Burtonport

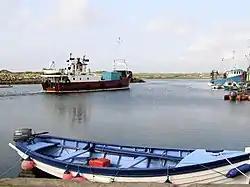
The ferry leaving Burtonport for Arranmore

As the mainland port for both the Arranmore car ferry services, Burtonport receives some passing tourist traffic. Burtonport had a railway service from Letterkenny between 1903 and 1940 provided by the Letterkenny & Burtonport Extension Railway (L&BER), a company jointly owned by the State and the Londonderry and Lough Swilly Railway (L&LSR). Burtonport railway station opened on 9 March 1903, but finally closed on 3 June 1940. The TFI Local Link Route 271 (Burtonport/Letterkenny) service links the area to Dungloe, Crolly and Letterkenny.